Mediterranean cuisine

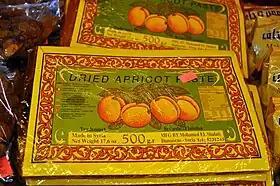
Syrian apricot paste "dissolved in water to make a cooling drink"

The ingredients of Mediterranean cuisine are to an extent different from those of the cuisine of Northern Europe, with olive oil instead of butter, and wine instead of beer. The list of available ingredients has changed over the centuries. One major change was the introduction of many foods by the Arabs to Portugal, Spain, and Sicily in the Middle Ages. Those foods included aubergines, spinach, sugar cane, rice, apricots, and citrus fruits, creating the distinctive culinary tradition of Al-Andalus.